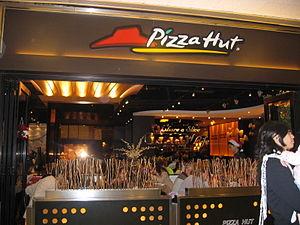
Pizza Hut, Inc. est une chaîne de restauration rapide en franchise dont le siège social est situé dans la région de Dallas au Texas. Elle est spécialisée dans les pizzas, mais ses menus comprennent également des salades, des desserts et des plats cuisinés à base de pâtes.